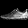
Label: Sneaker